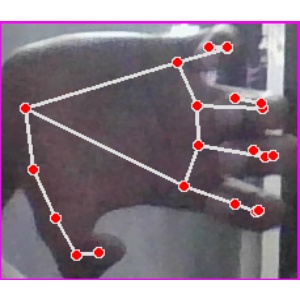
अक्षर: त